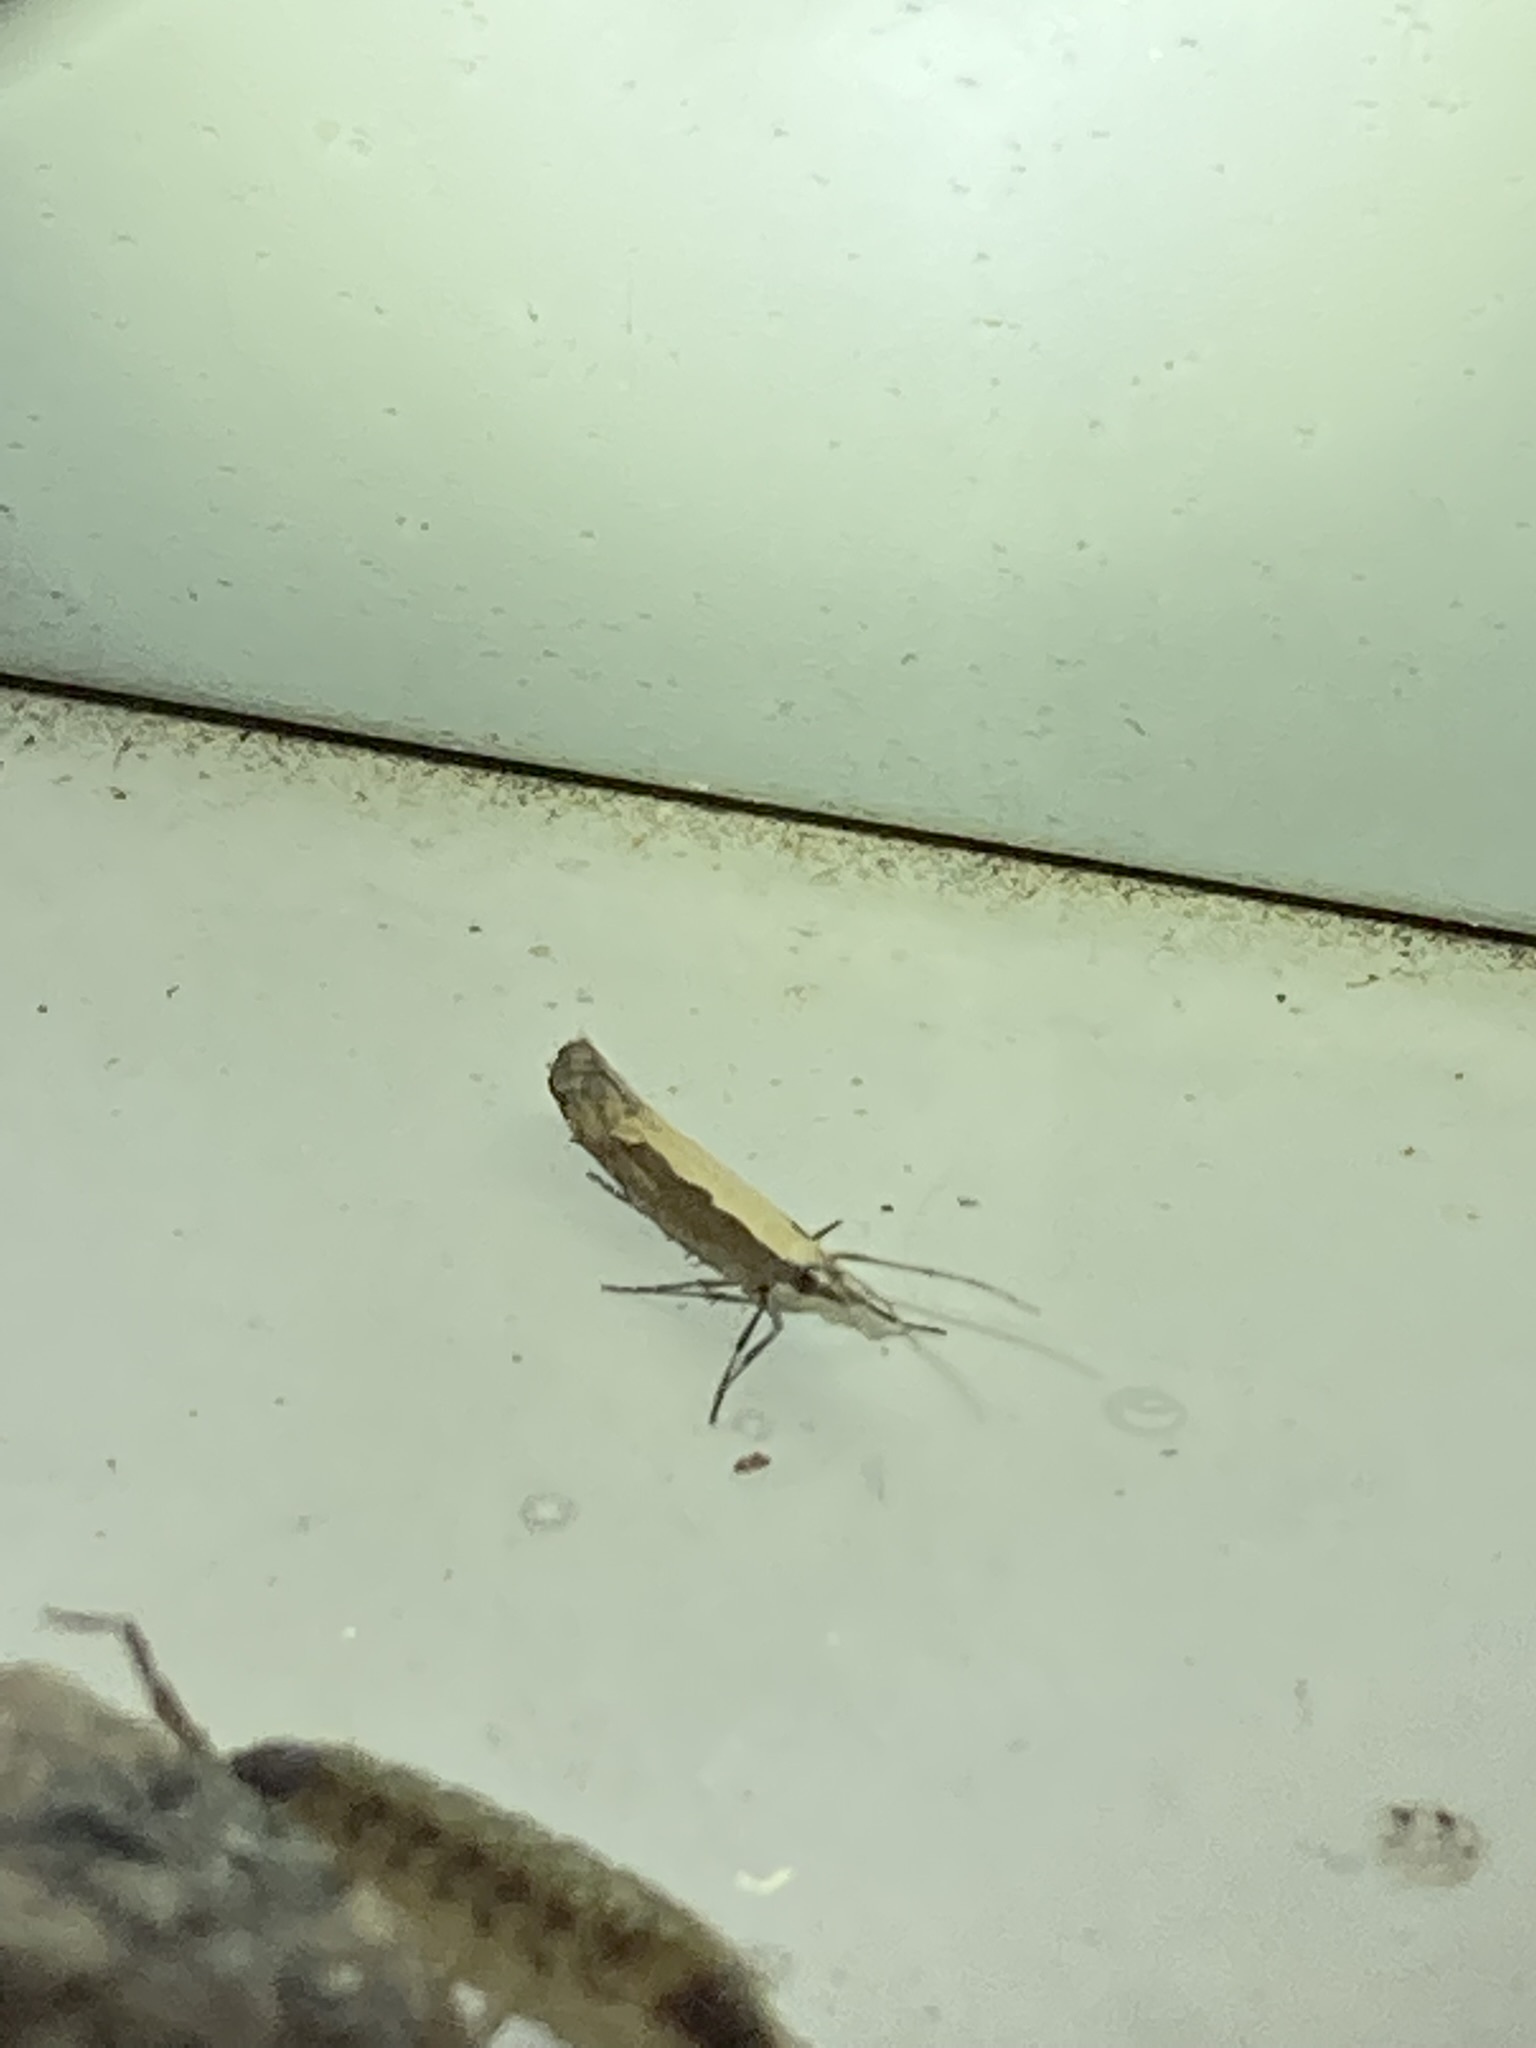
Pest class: diamondback_moth